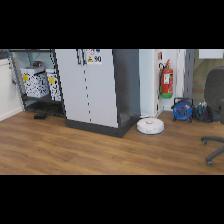
Label: NonHuman